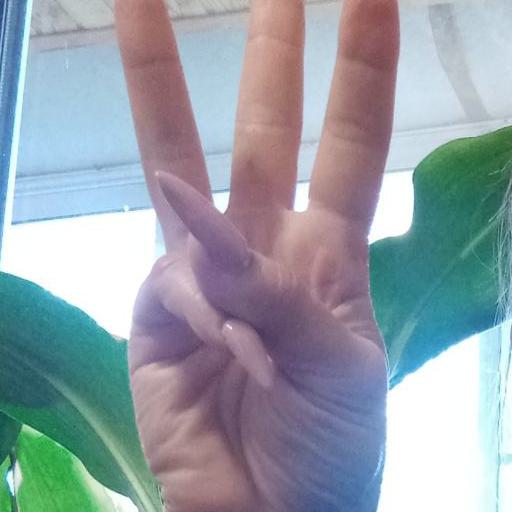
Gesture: three